Which point is corresponding to the reference point?
Reference image:
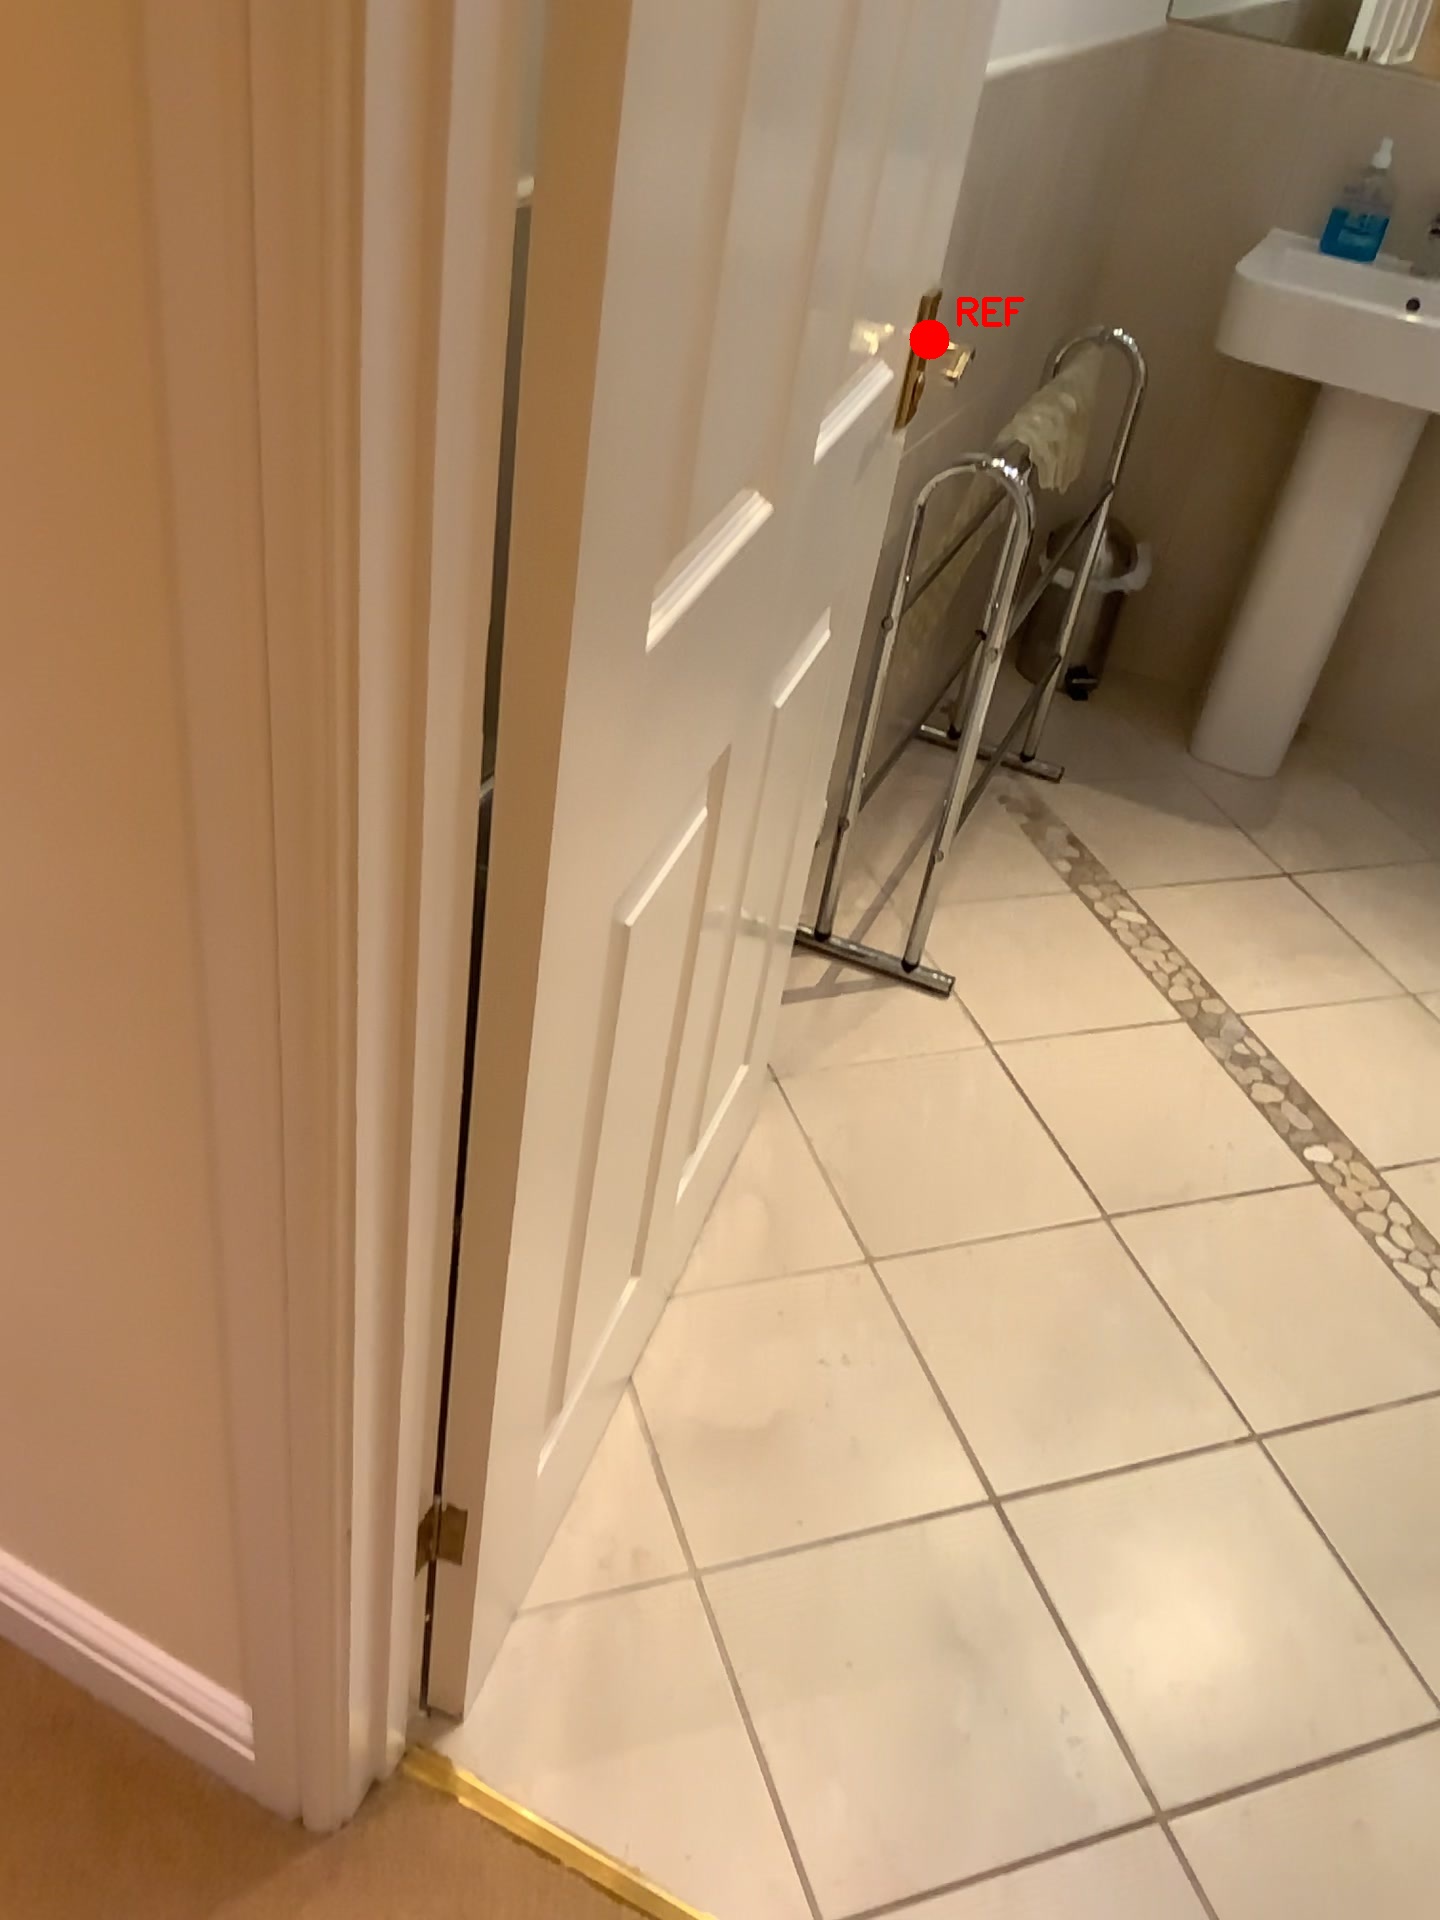
Option image:
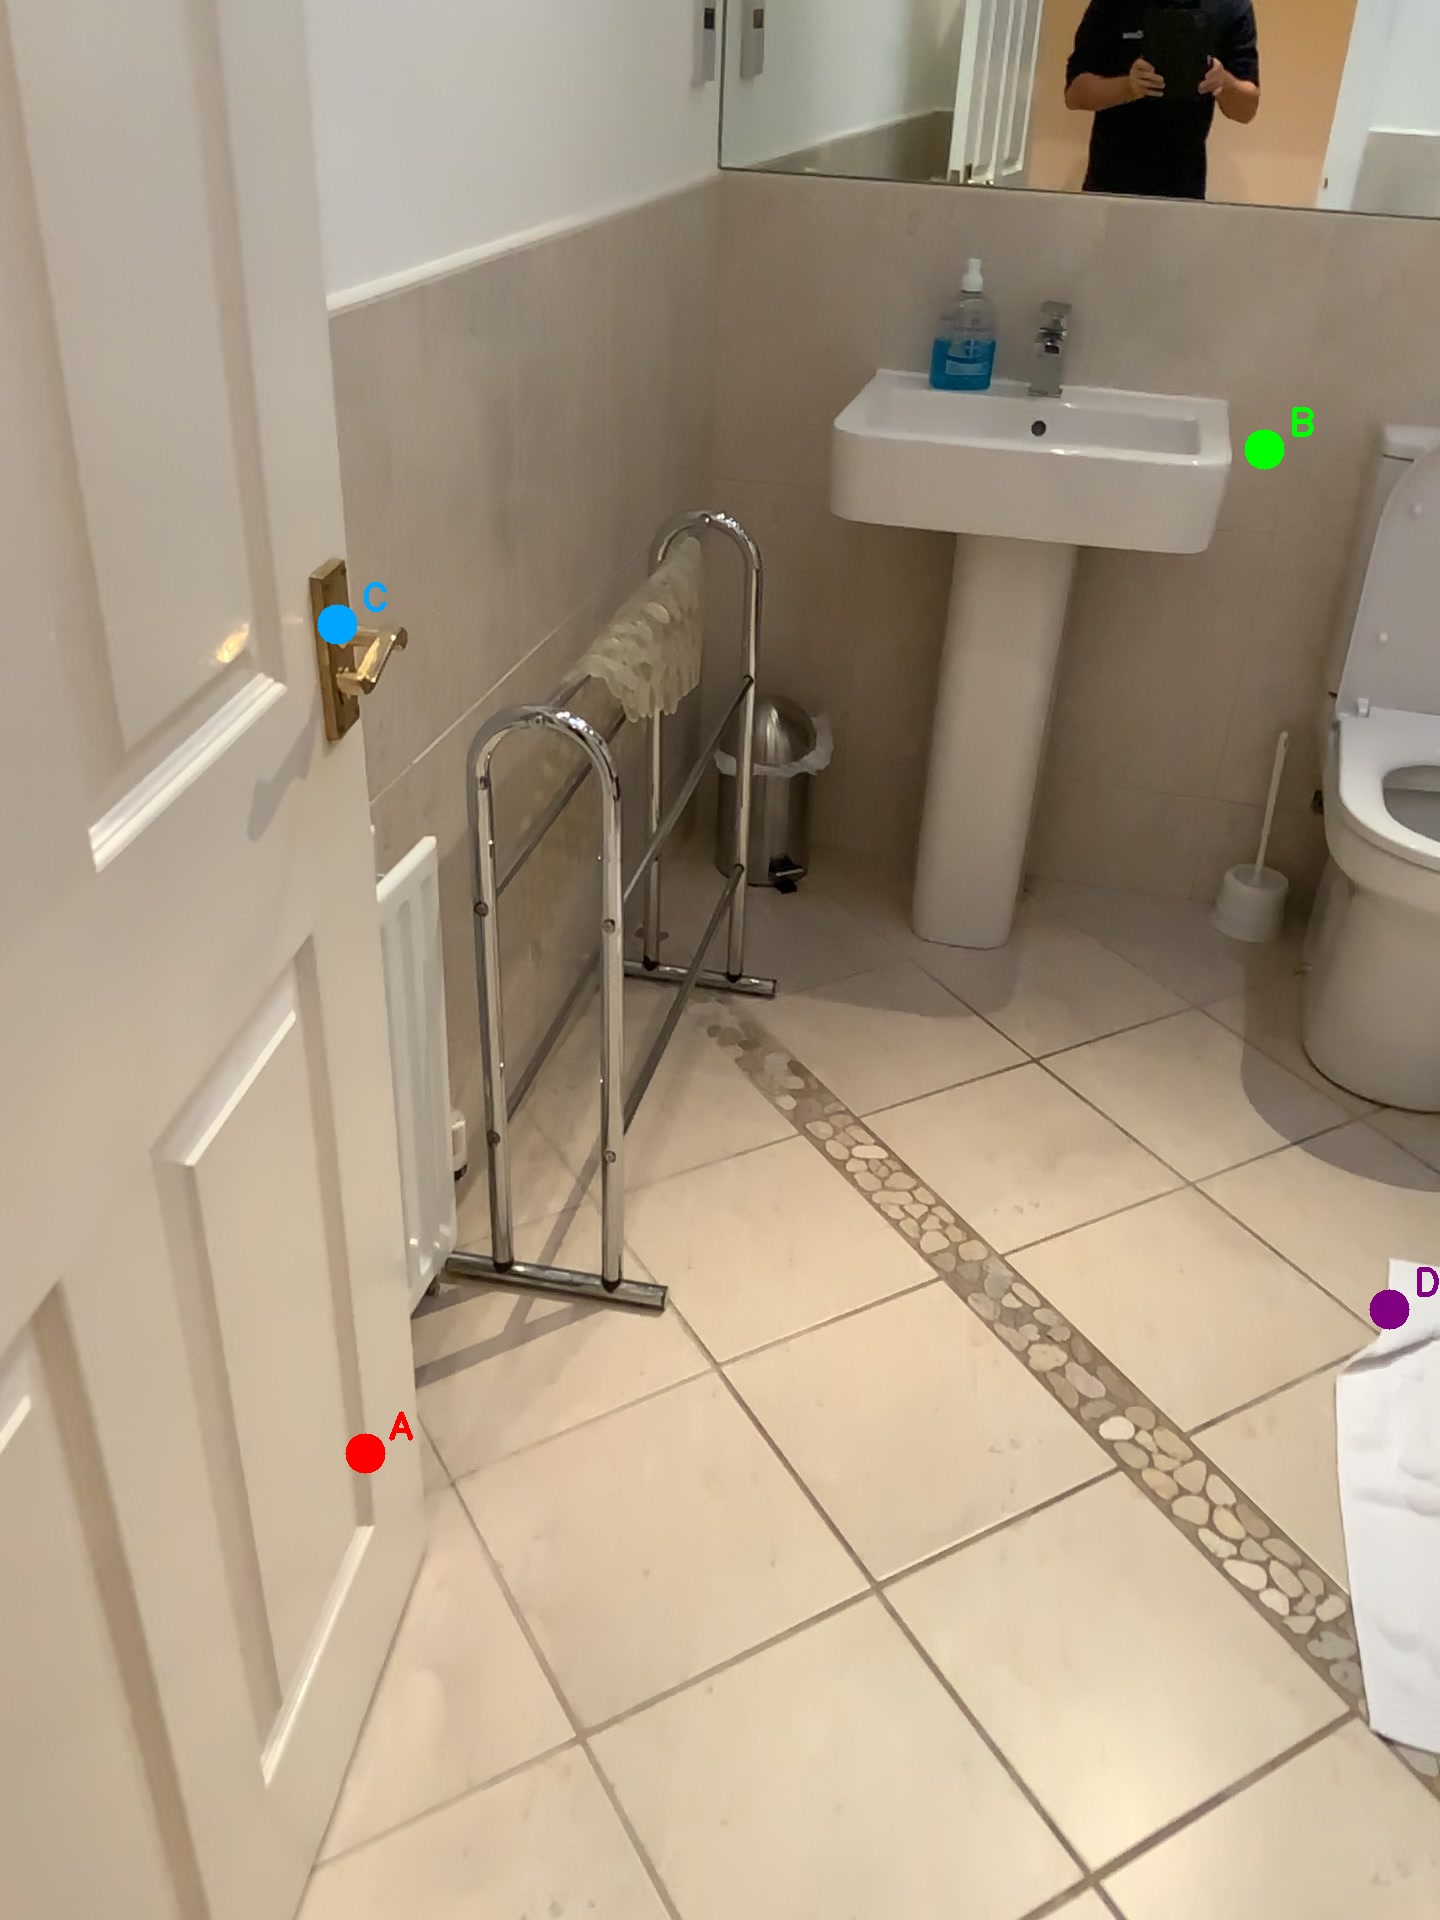
Choices:
Point A
Point B
Point C
Point D
Answer: (C)